Bibliography of 18th–19th-century Royal Naval history

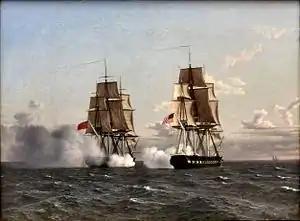
"Battle between the English frigate Shannon and the American frigate Chesapeake", painted in 1836 by Christoffer Wilhelm Eckersberg and depicting the capture of USS "Chesapeake".

This Bibliography covers sources for Royal Navy history through the 18th and 19th centuries. Some sources may be duplicated in sections when appropriate. Among the contemporary and earlier historical accounts are , historical accounts, often derived from letters, dispatches, government and military records, captain's logs and diaries, etc., by people involved in or closely associated to the historical episode in question. Primary source material is either written by these people or often collected, compiled, and/or written and published by other editors also, sometimes many years after the historical subject has passed. Primary sources listed in this bibliography are denoted with an uppercase bold ' (P) before the book title. Publications that are in the public domain and available online for viewing in their entirety are denoted with "E'Book".